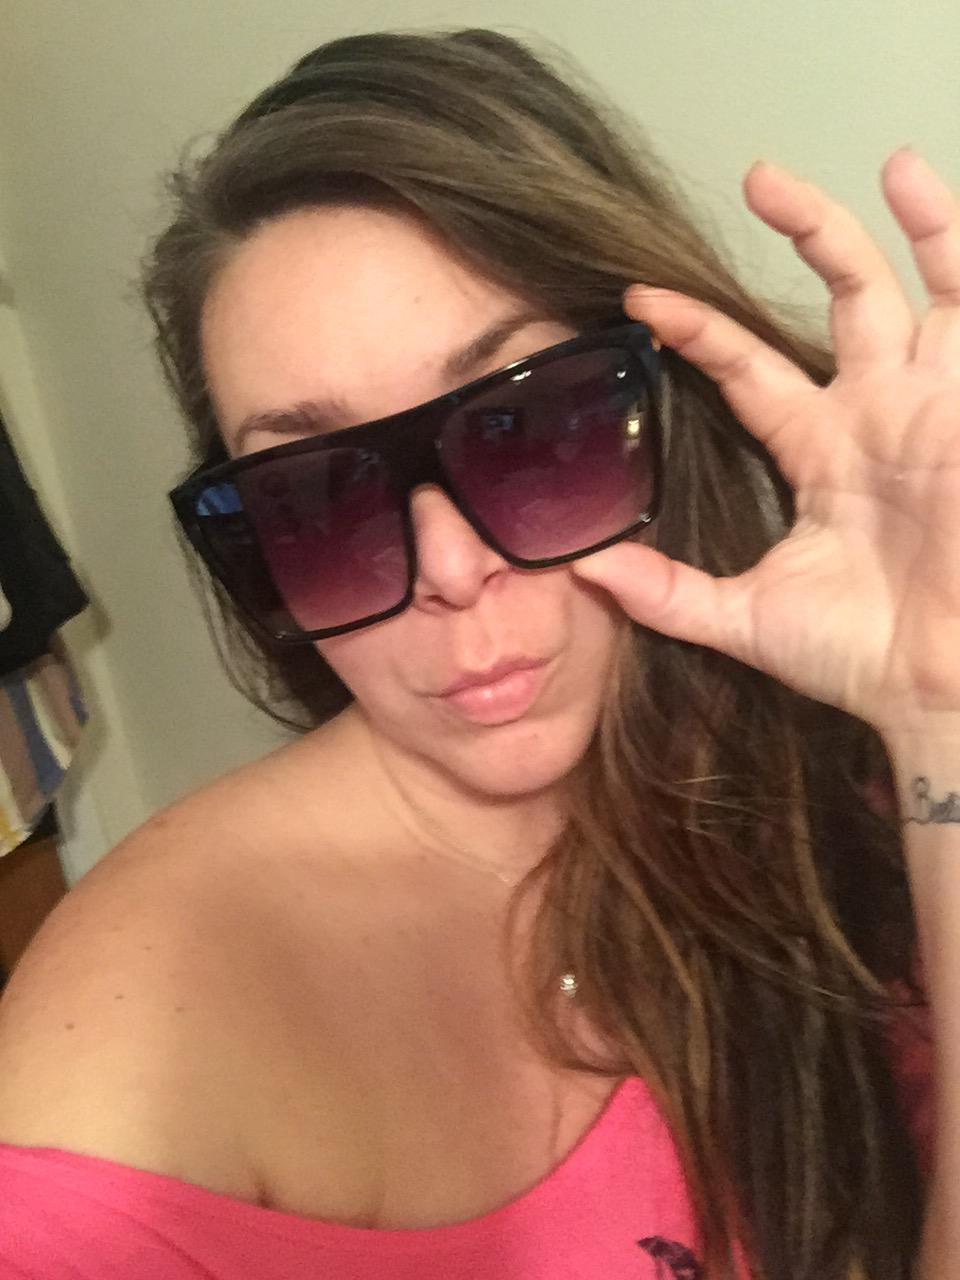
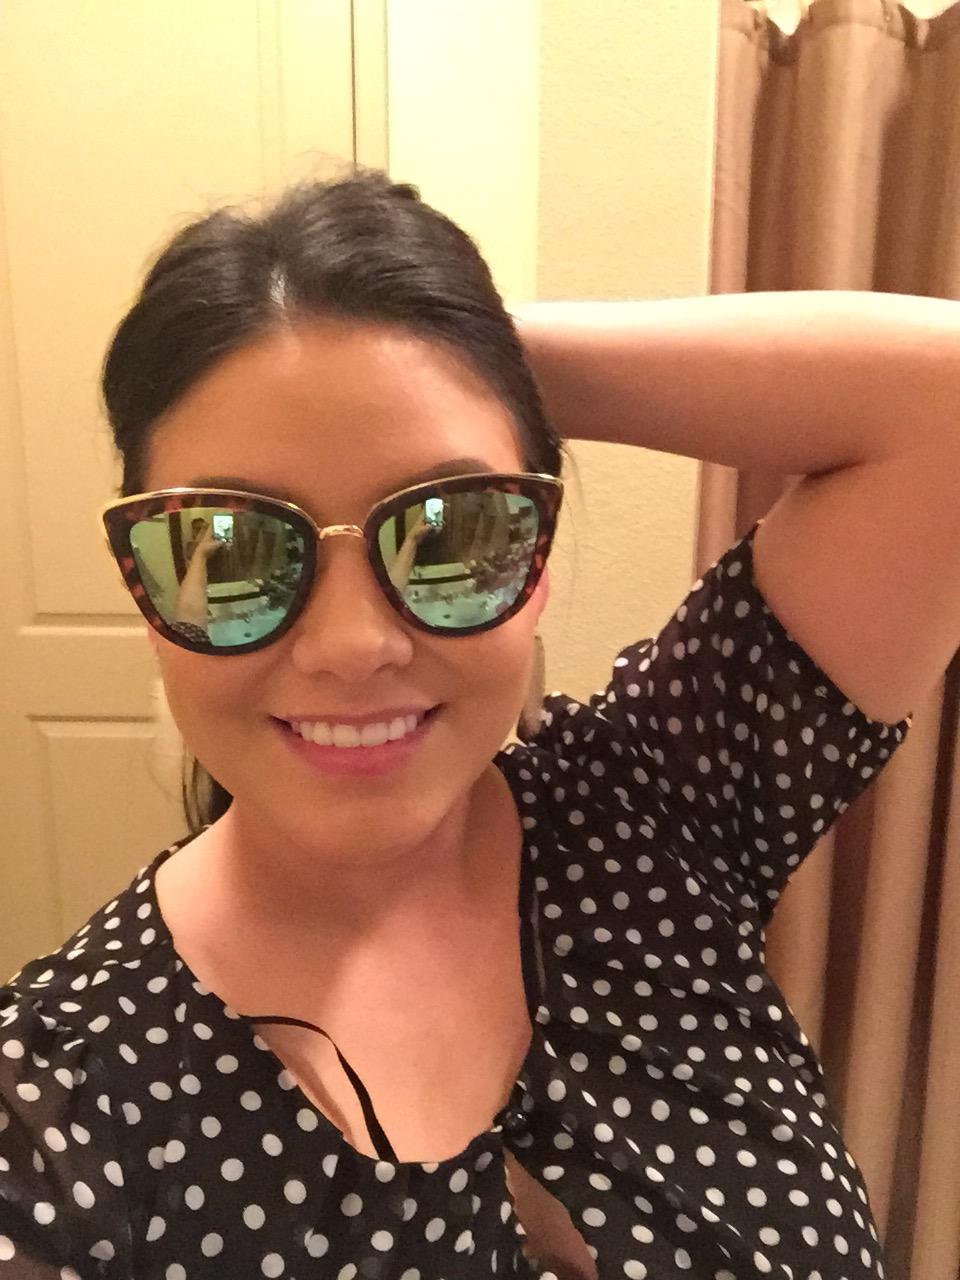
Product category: accessories_sunglasses
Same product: no